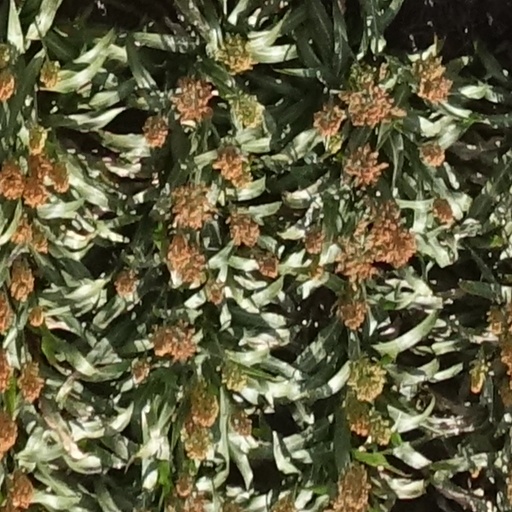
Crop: sorghum